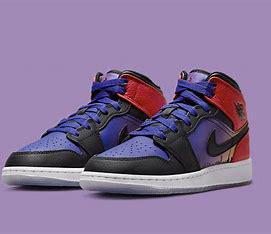
Brand: Nike
Model: 1 Mid